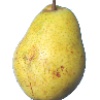
Label: Pear Monster 1